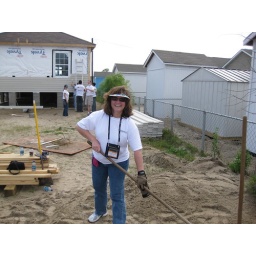
Having fun in the sand box